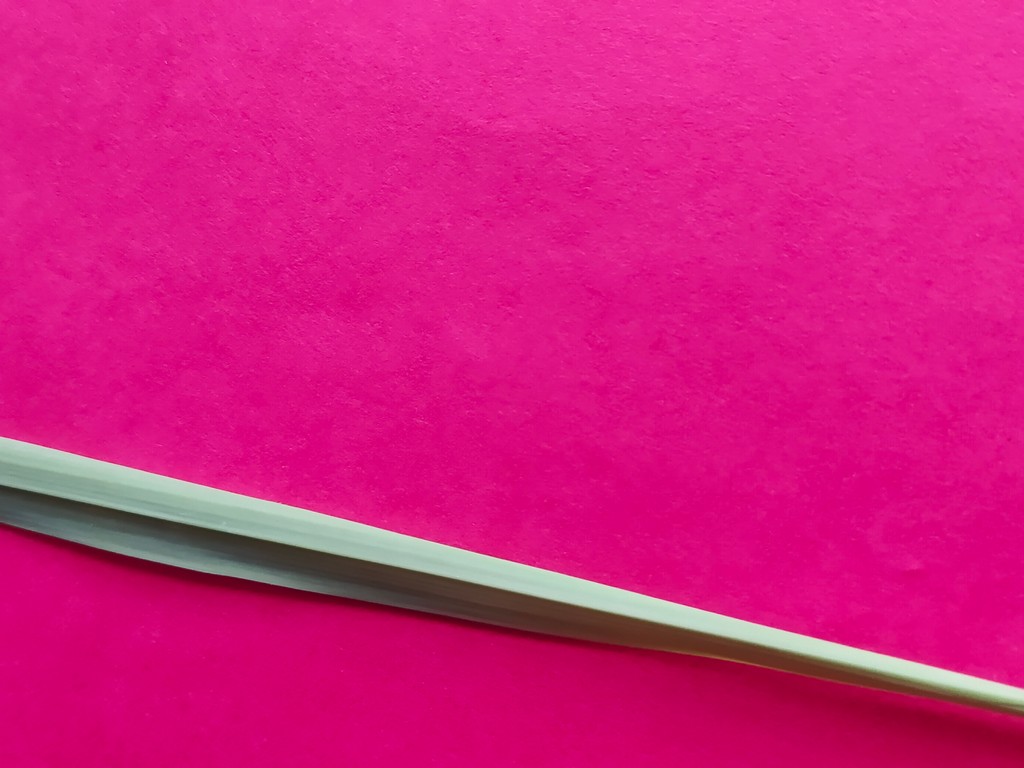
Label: Healthy